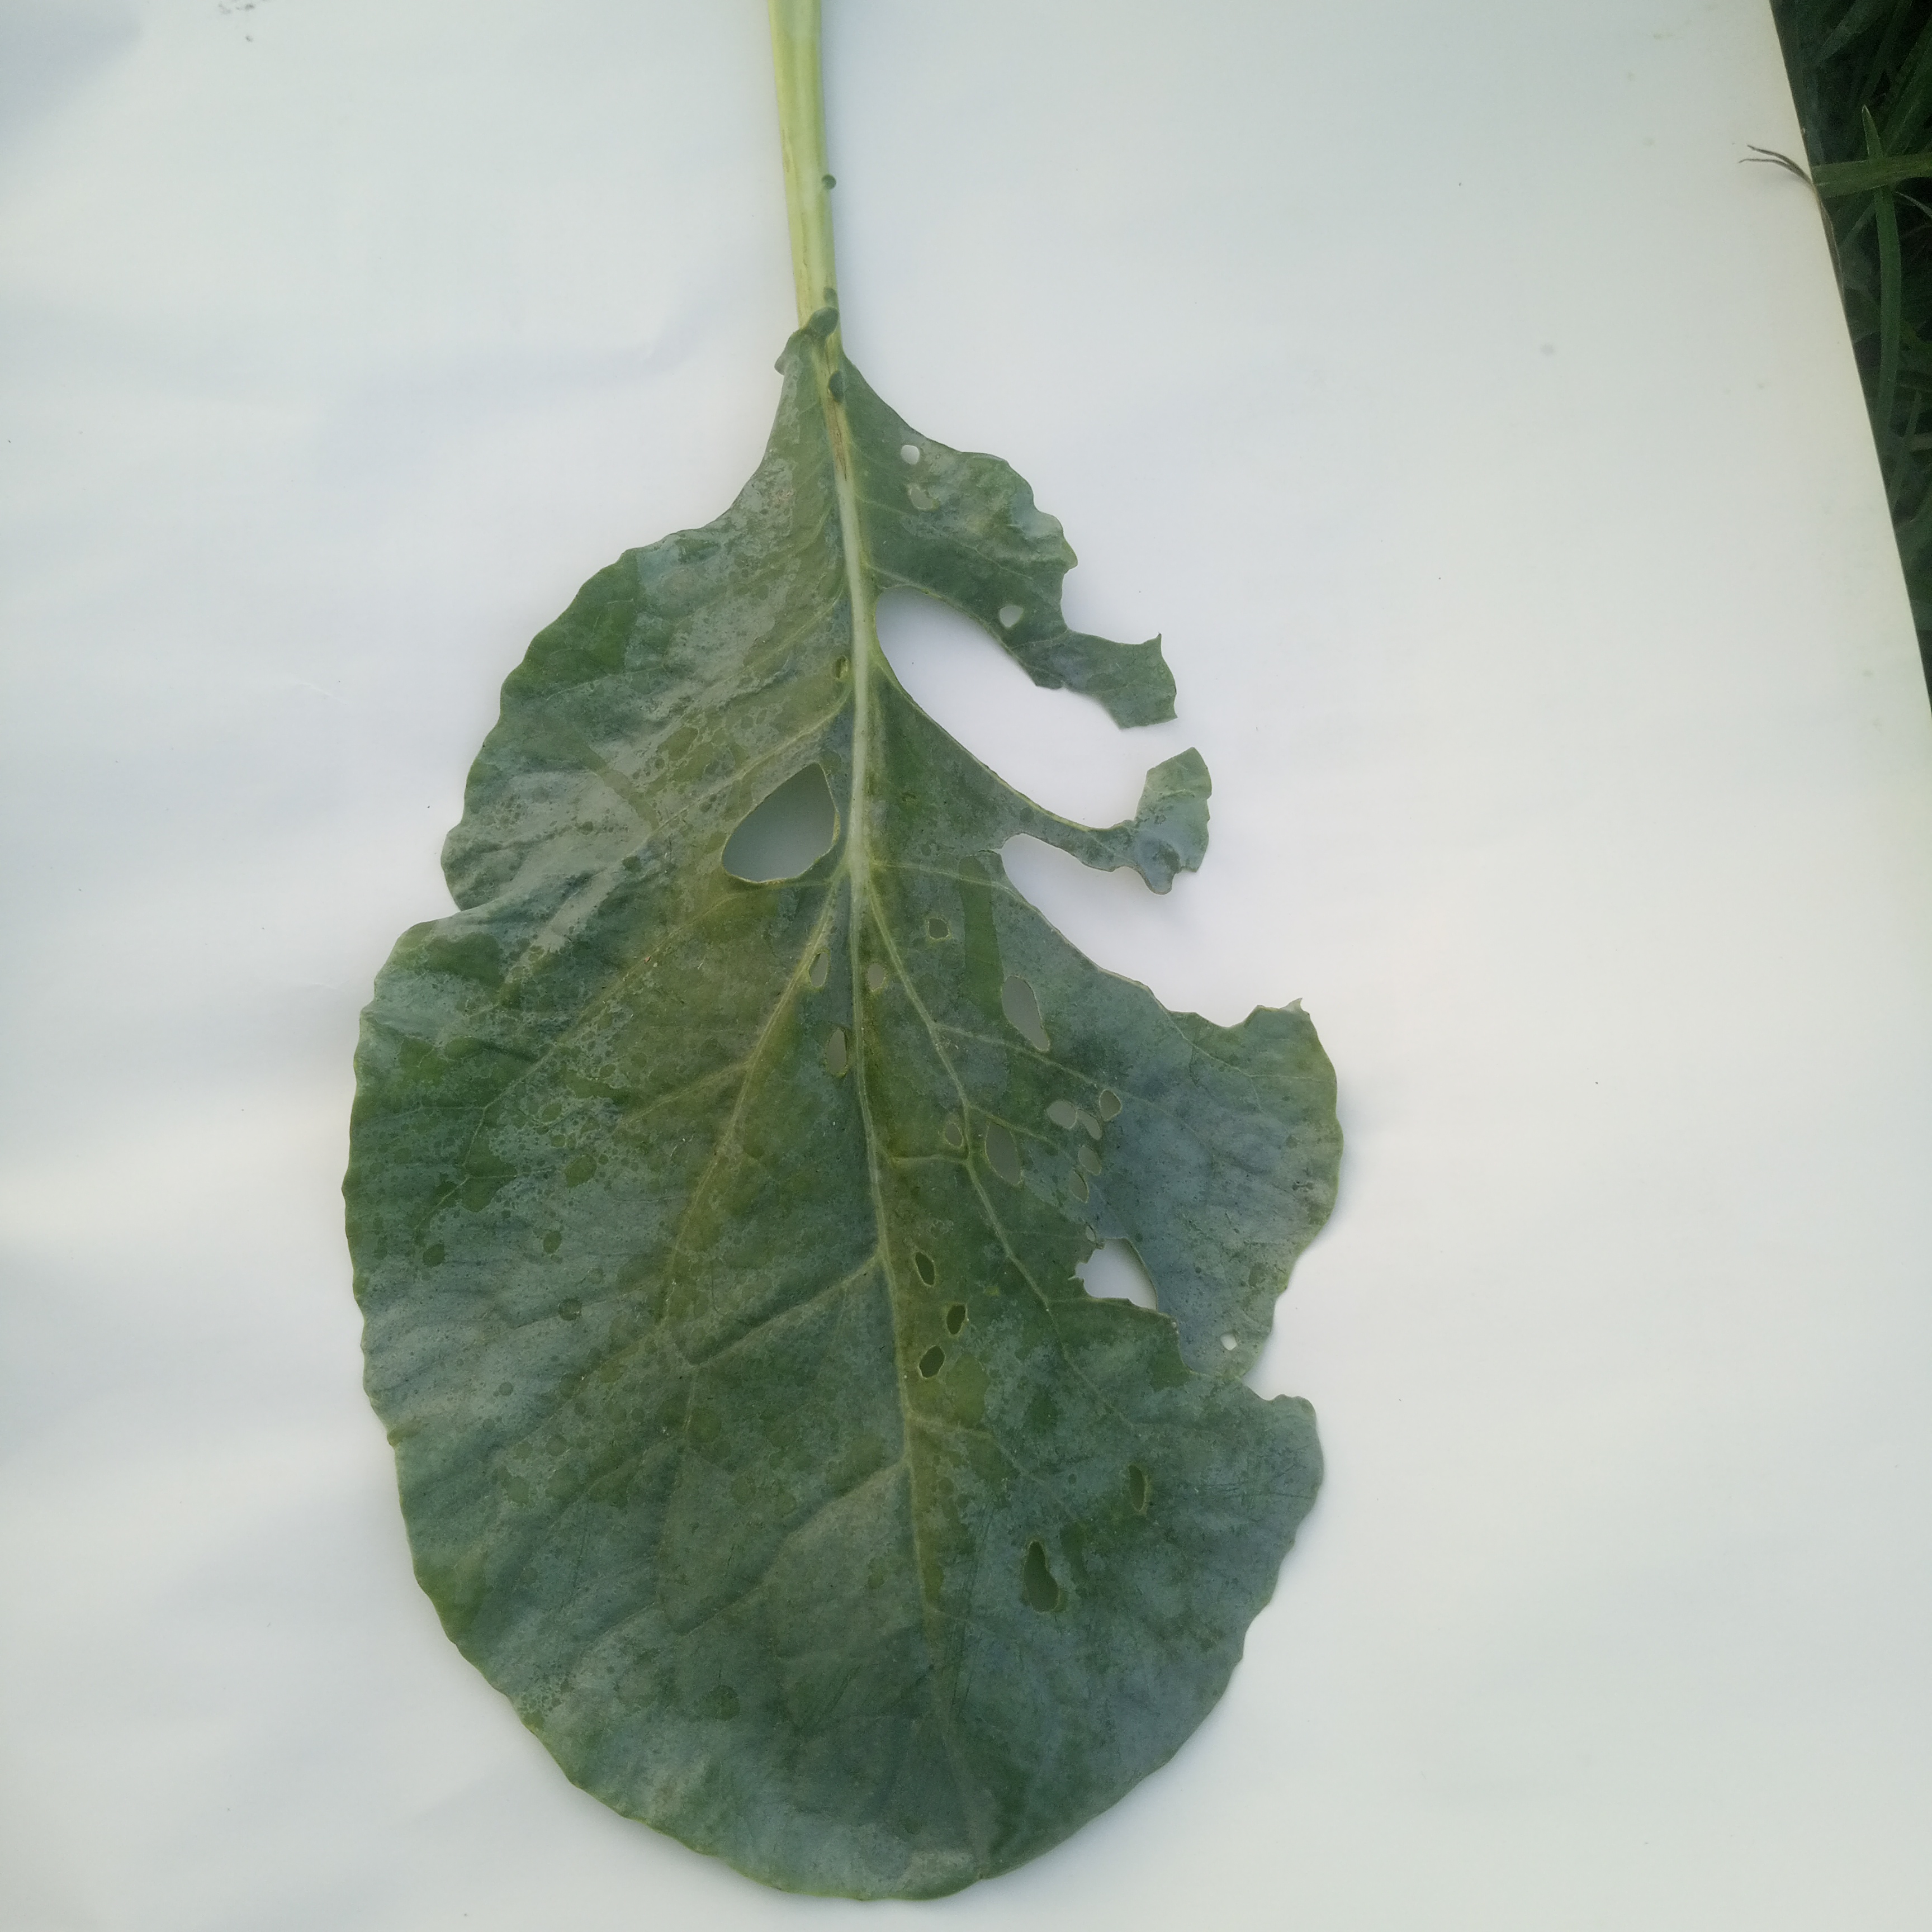
Label: Insect Hole